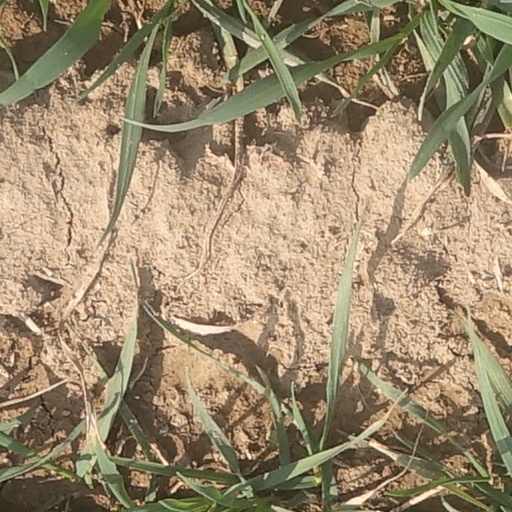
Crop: wheat